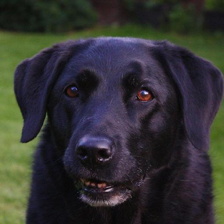
Label: animals